Western Sydney Parklands

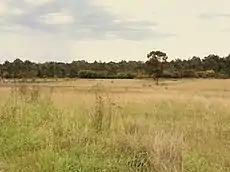
The typical savanna landscape of the parkland in Bungaribee (Blacktown).

The Parklands are formed by a series of connected green spaces, roughly following the western section of the M7 motorway and the M7 cycleway. They form an elongated shape, narrow in the east-west direction. The Parklands are bounded by the M7 motorway in the north, and begin in the suburb of Dean Park in the north, then largely follow the eastern side of the M7 motorway south to reach the M4 Western Motorway. The Parklands continue to follow the M7 motorway south, and near Cecil Hills crosses the M7 motorway to incorporate parkland on the western side of the motorway, from where it continues south, and ends in the suburb of Horningsea Park.